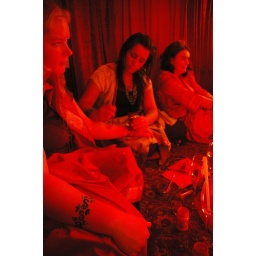
girls in the red tent